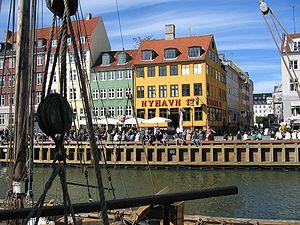
Copenhague, en danois : København /købm̩ˈhɑwˀn/ est la capitale et la plus grande ville du Danemark. La commune de Copenhague compte 623 404 habitants en 2014, et son agglomération, le Grand Copenhague, en compte 1 320 628. Le nom de Copenhague est généralement donné à l'ensemble du comté de Copenhague, qui regroupe quant à lui 1 822 659 habitants. Située sur la côte orientale de l'île de Seeland, face au détroit d'Øresund qui sépare le Danemark de la Suède voisine, Copenhague est reliée à Malmö par le pont de l'Øresund. Son nom danois, København, déformation de Købmandshavn, rappelle sa position stratégique sur le Kattegat, à proximité immédiate de la mer Baltique.
Il existe 398 villes de l'Union européenne de plus de 100 000 habitants. Les chiffres cités ne concernent que les villes sans les banlieues et ne correspondent pas à la population des agglomérations, aires ou régions urbaines. Les capitales sont en gras. Par ailleurs, il existe 59 aires urbaines de plus de 1 million d'habitants.